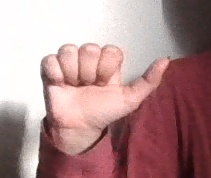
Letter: dhad